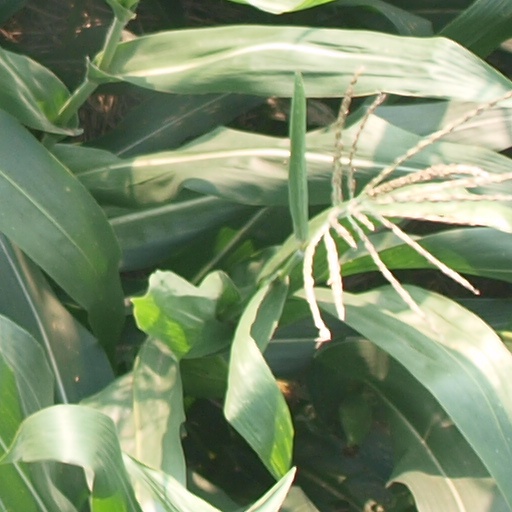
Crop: maize; corn